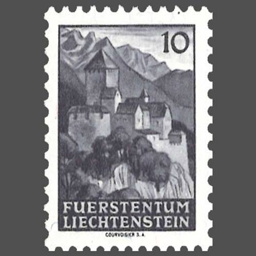
Burg Gutenberg